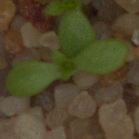
Label: scentless_mayweed